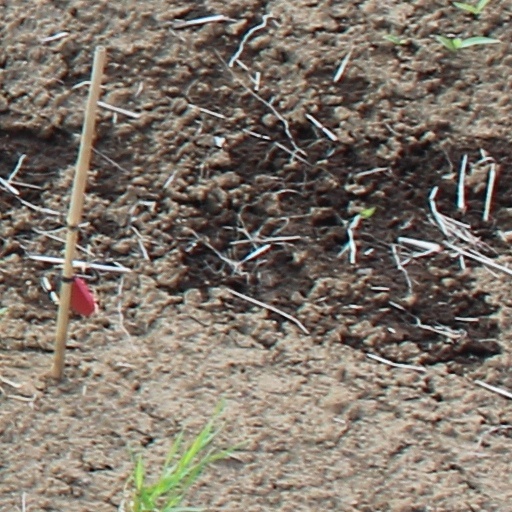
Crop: wheat